Smithereens (Black Mirror)

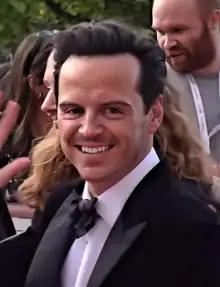
Andrew Scott's acting received praise even among some negative reviews.

Andrew Scott's role as Chris received critical acclaim. Several critics found that his performance was the highlight of an otherwise poor episode, such as Sims, who said that Scott's "committed lead performance" made him "at least interested throughout", and Reynolds, who said that Scott "just about held [the episode] all together". Benji Wilson of "The Telegraph" found that his "astonishing control and range... elevated a too-tidy plot". Montgomery called the character "a compellingly twitchy, ambiguous presence", while Mangan said Scott had "uniquely potent and peculiar energy" which is "perfectly channelled" into Chris. Longo said that the acting is "unnerving throughout", but that Scott "dials it up to a 10" in the phone call with Billy. Bramesco viewed it differently, saying that Scott "feels like he's starting at a ten and leaving himself nowhere to go" and finding Scott unconvincing in the phone call, "seemingly uncertain whether the moment should be played hysterically or for genuine pathos". While Cumming found Chris to be "the only developed character", Longo said that the episode "missed key chances to add depth" to Chris.